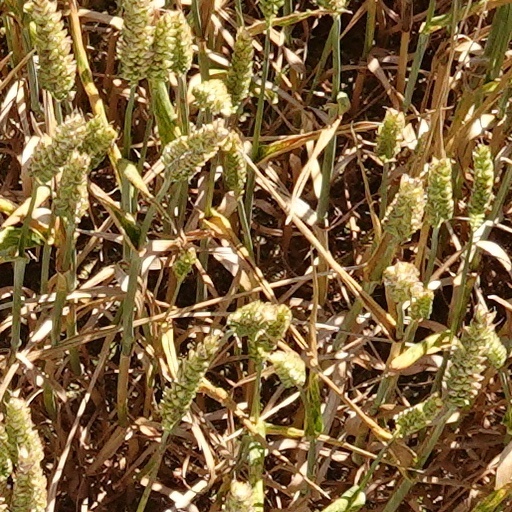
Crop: wheat